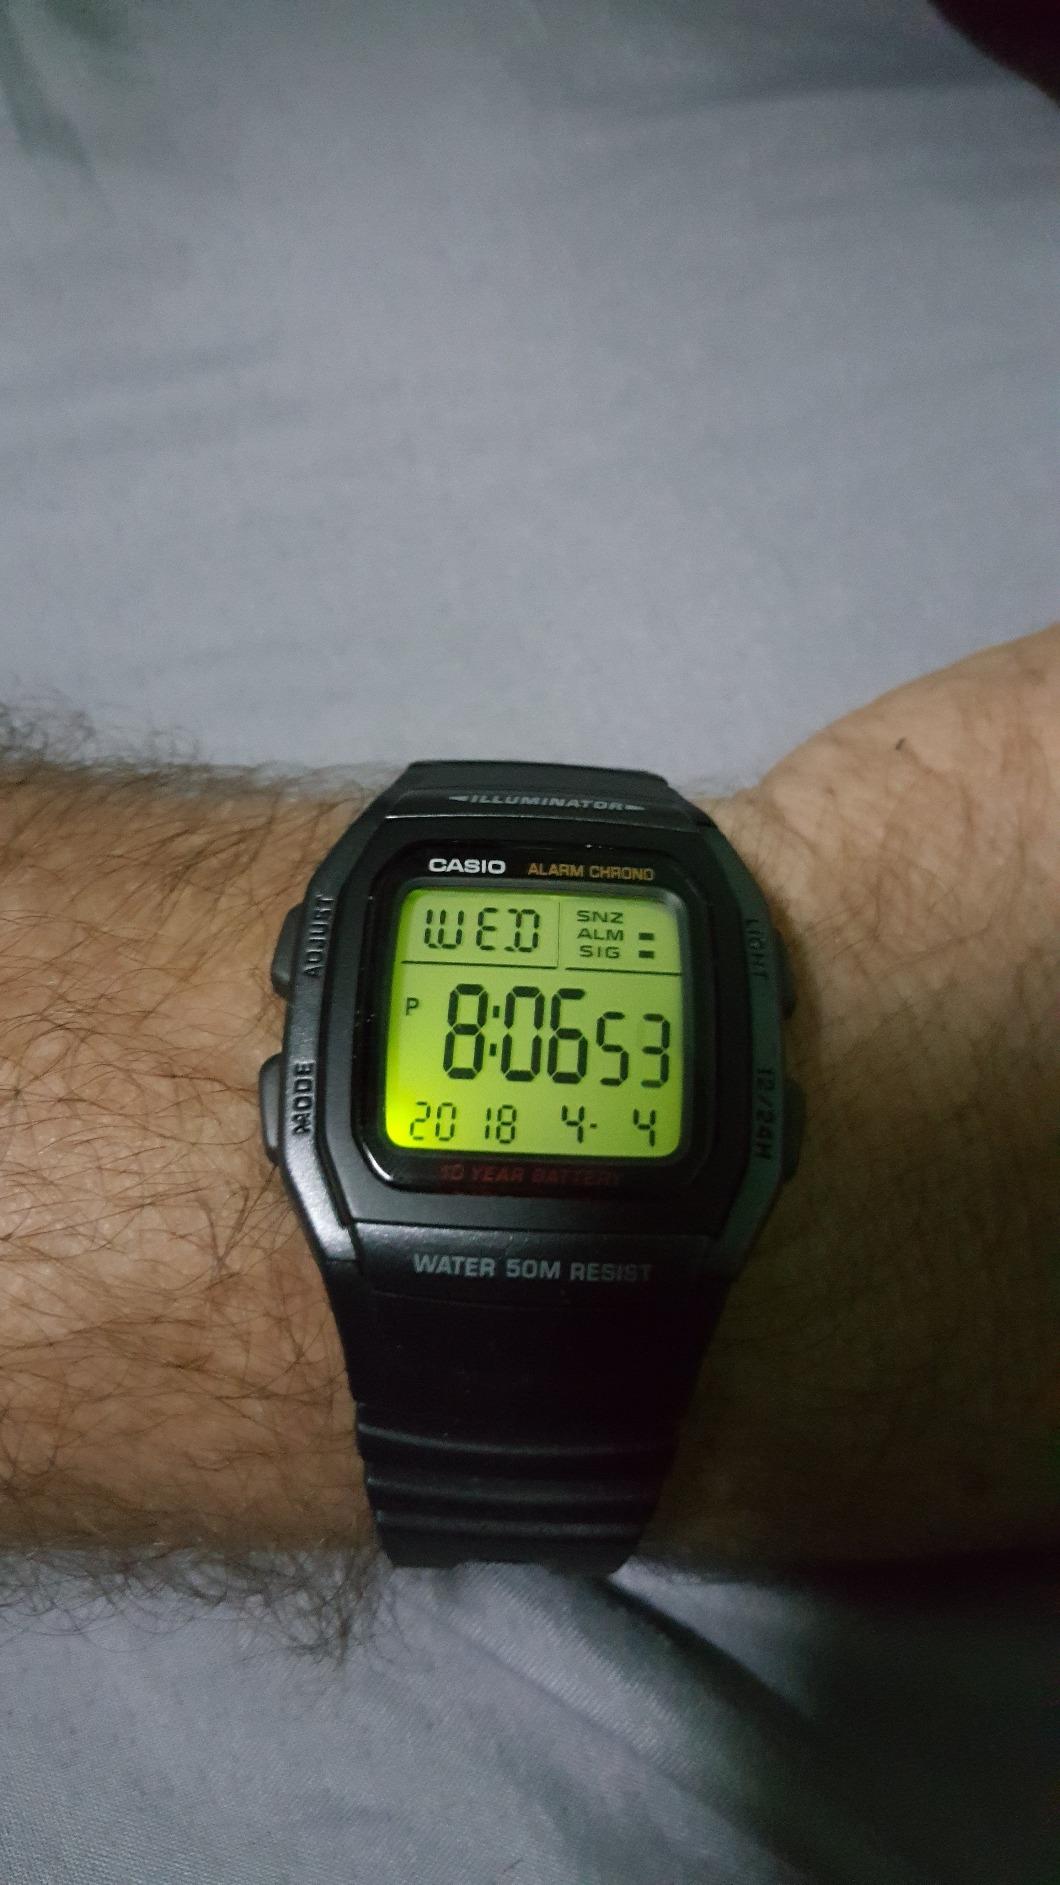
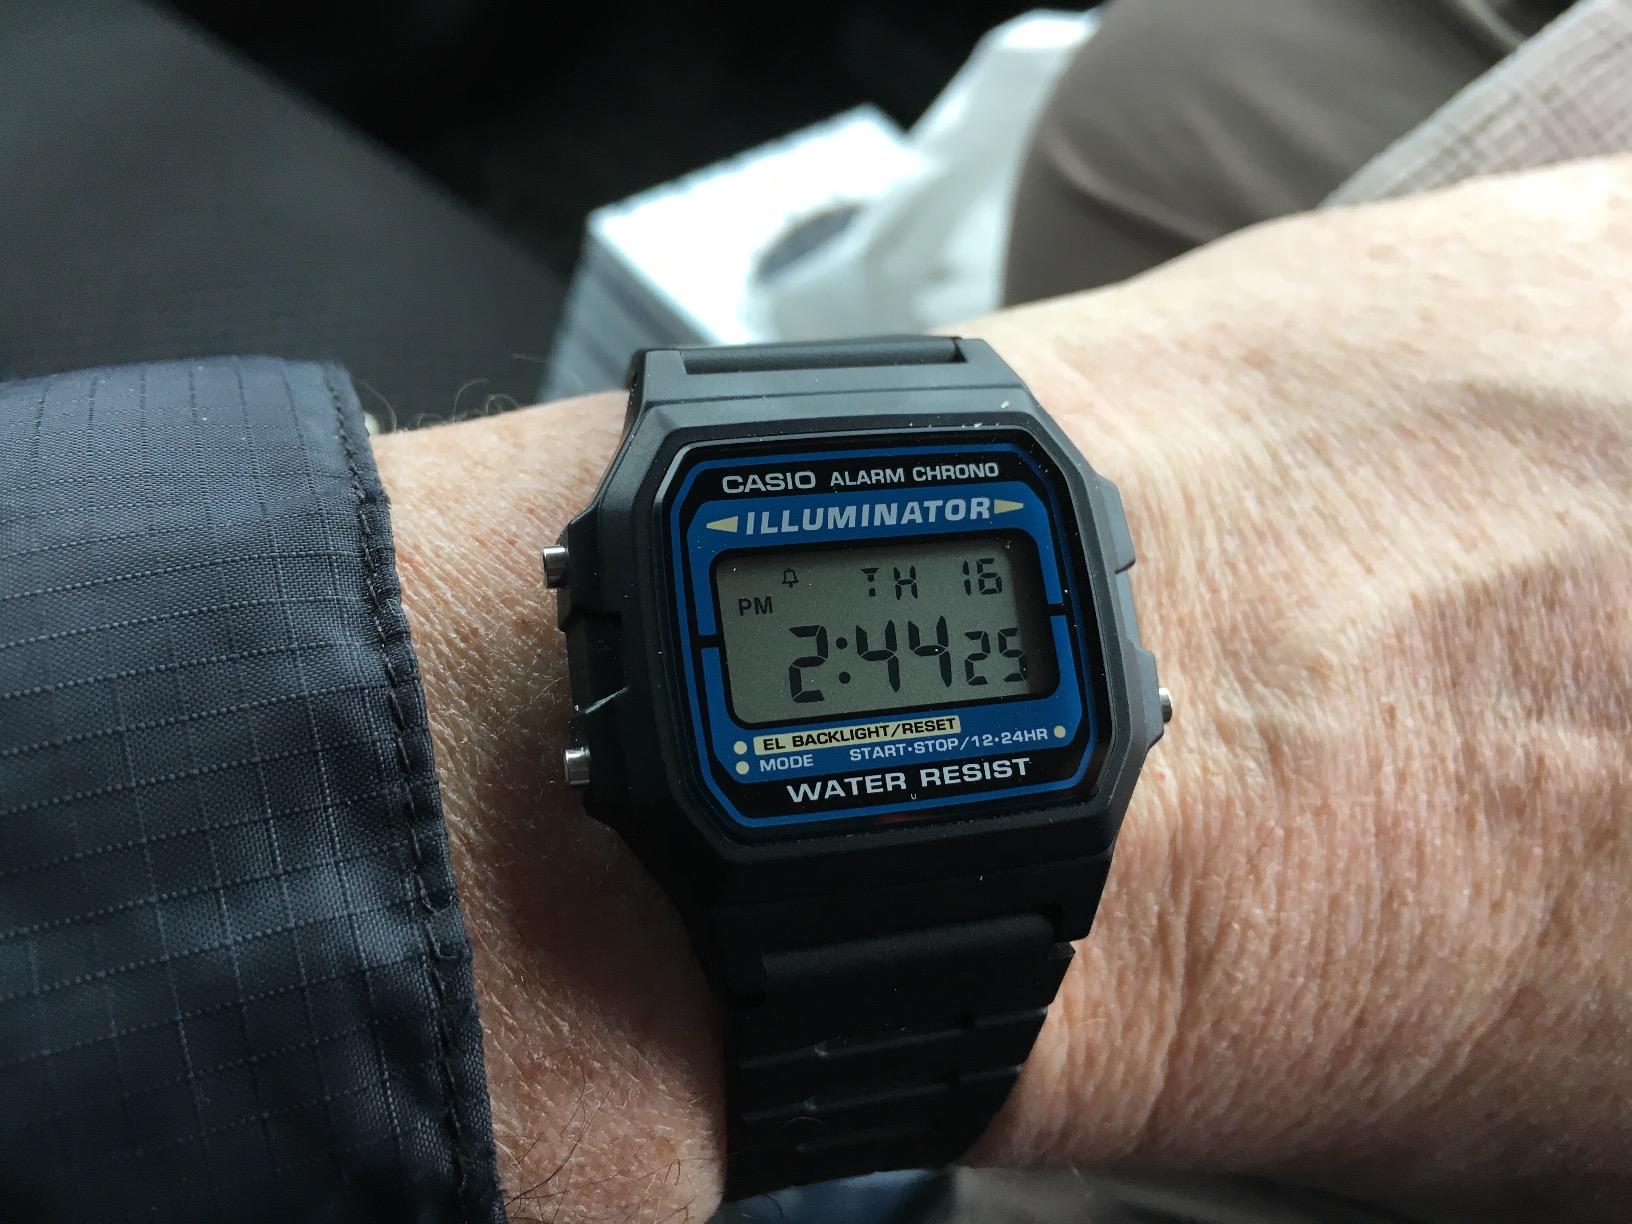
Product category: accessories_watch
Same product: no